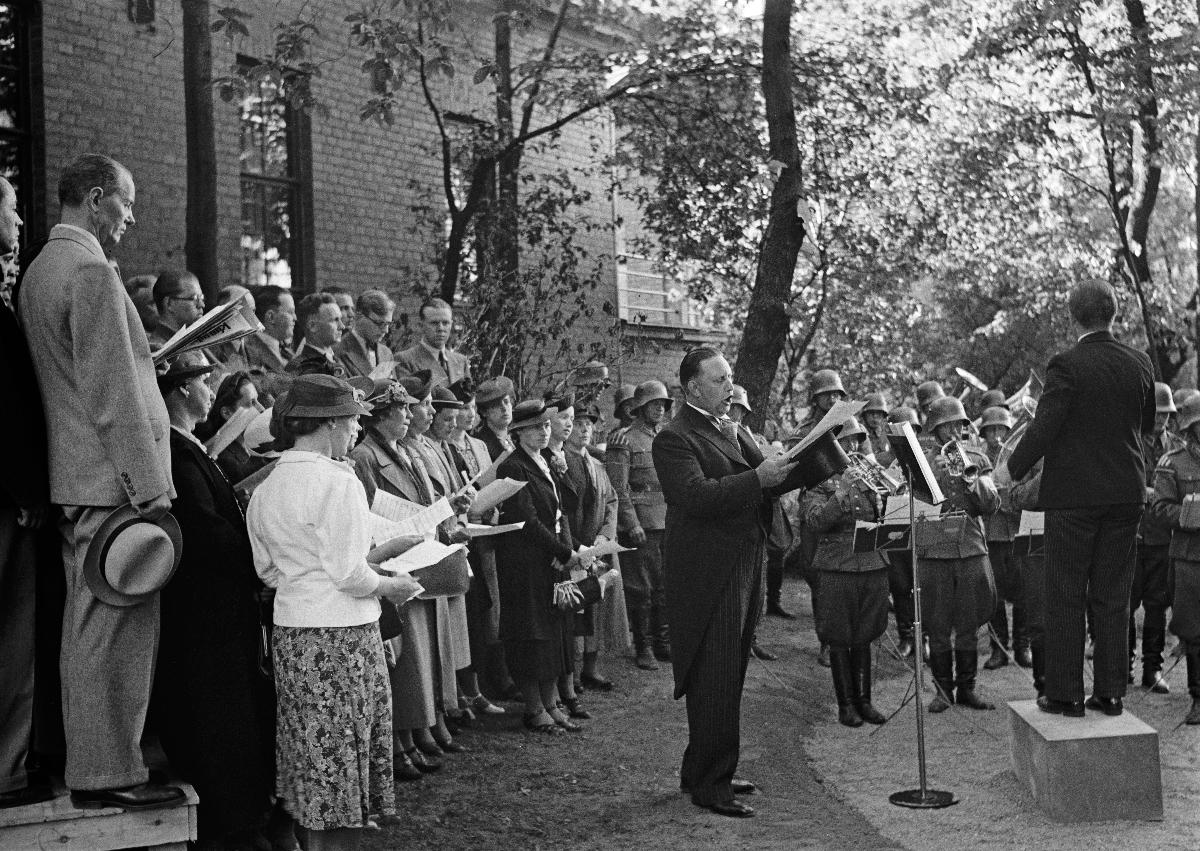
Habsburg-monumentin paljastustilaisuus
Habsburgmonumentets avtäckning; The unveiling of the Habsburg monument
sisällön kuvaus: Habsburg-monumentin paljastustilaisuus Helsingissä 20.6.1939. Memoria Liberatorum säätiön pystyttämä muistomerkki Suomen sisällissotaan osallistuneille saksalaisille, jotka kuolivat S/S Habsburg -aluksen onnettomuudessa Itämerellä lokakuussa 1918. content description: The unveiling of the Habsburg monument in Helsinki 20.6.1939. A memorial over the Germans who took part in the Finnish civil war and died in the accident of S/S Habsburg in the Baltic Sea in October 1918. The monument was raised by the Memoria Liberatorum foundation. innehållsbeskrivning: Habsburgmonumentets avtäckning i Helsingfors 20.6.1939. Minnesmärke över de tyskar som deltagit i Finlands inbördeskrig och omkommit i S/S Habsburg fartygets olycka på Östersjön i oktober 1918. Minnesmärket restes av Memoria Liberatorum stiftelsen.
Kuvaaja: Sundström, Hugo, kuvaaja
Vuosi: 1939
Paikka: Suomi, Uusimaa, Helsinki
Aiheet: Björkman, Teddy; Fougstedt, Nils-Eric; HBL; muistomerkit; patsaat; monumentit; julkinen taide; paljastustilaisuudet; monuments; statues; public art; art; sculpture; memorials; unveiling; minnesmärken; statyer; konst; skulptur; monument; offentlig konst. avtäckning; offentlig konst